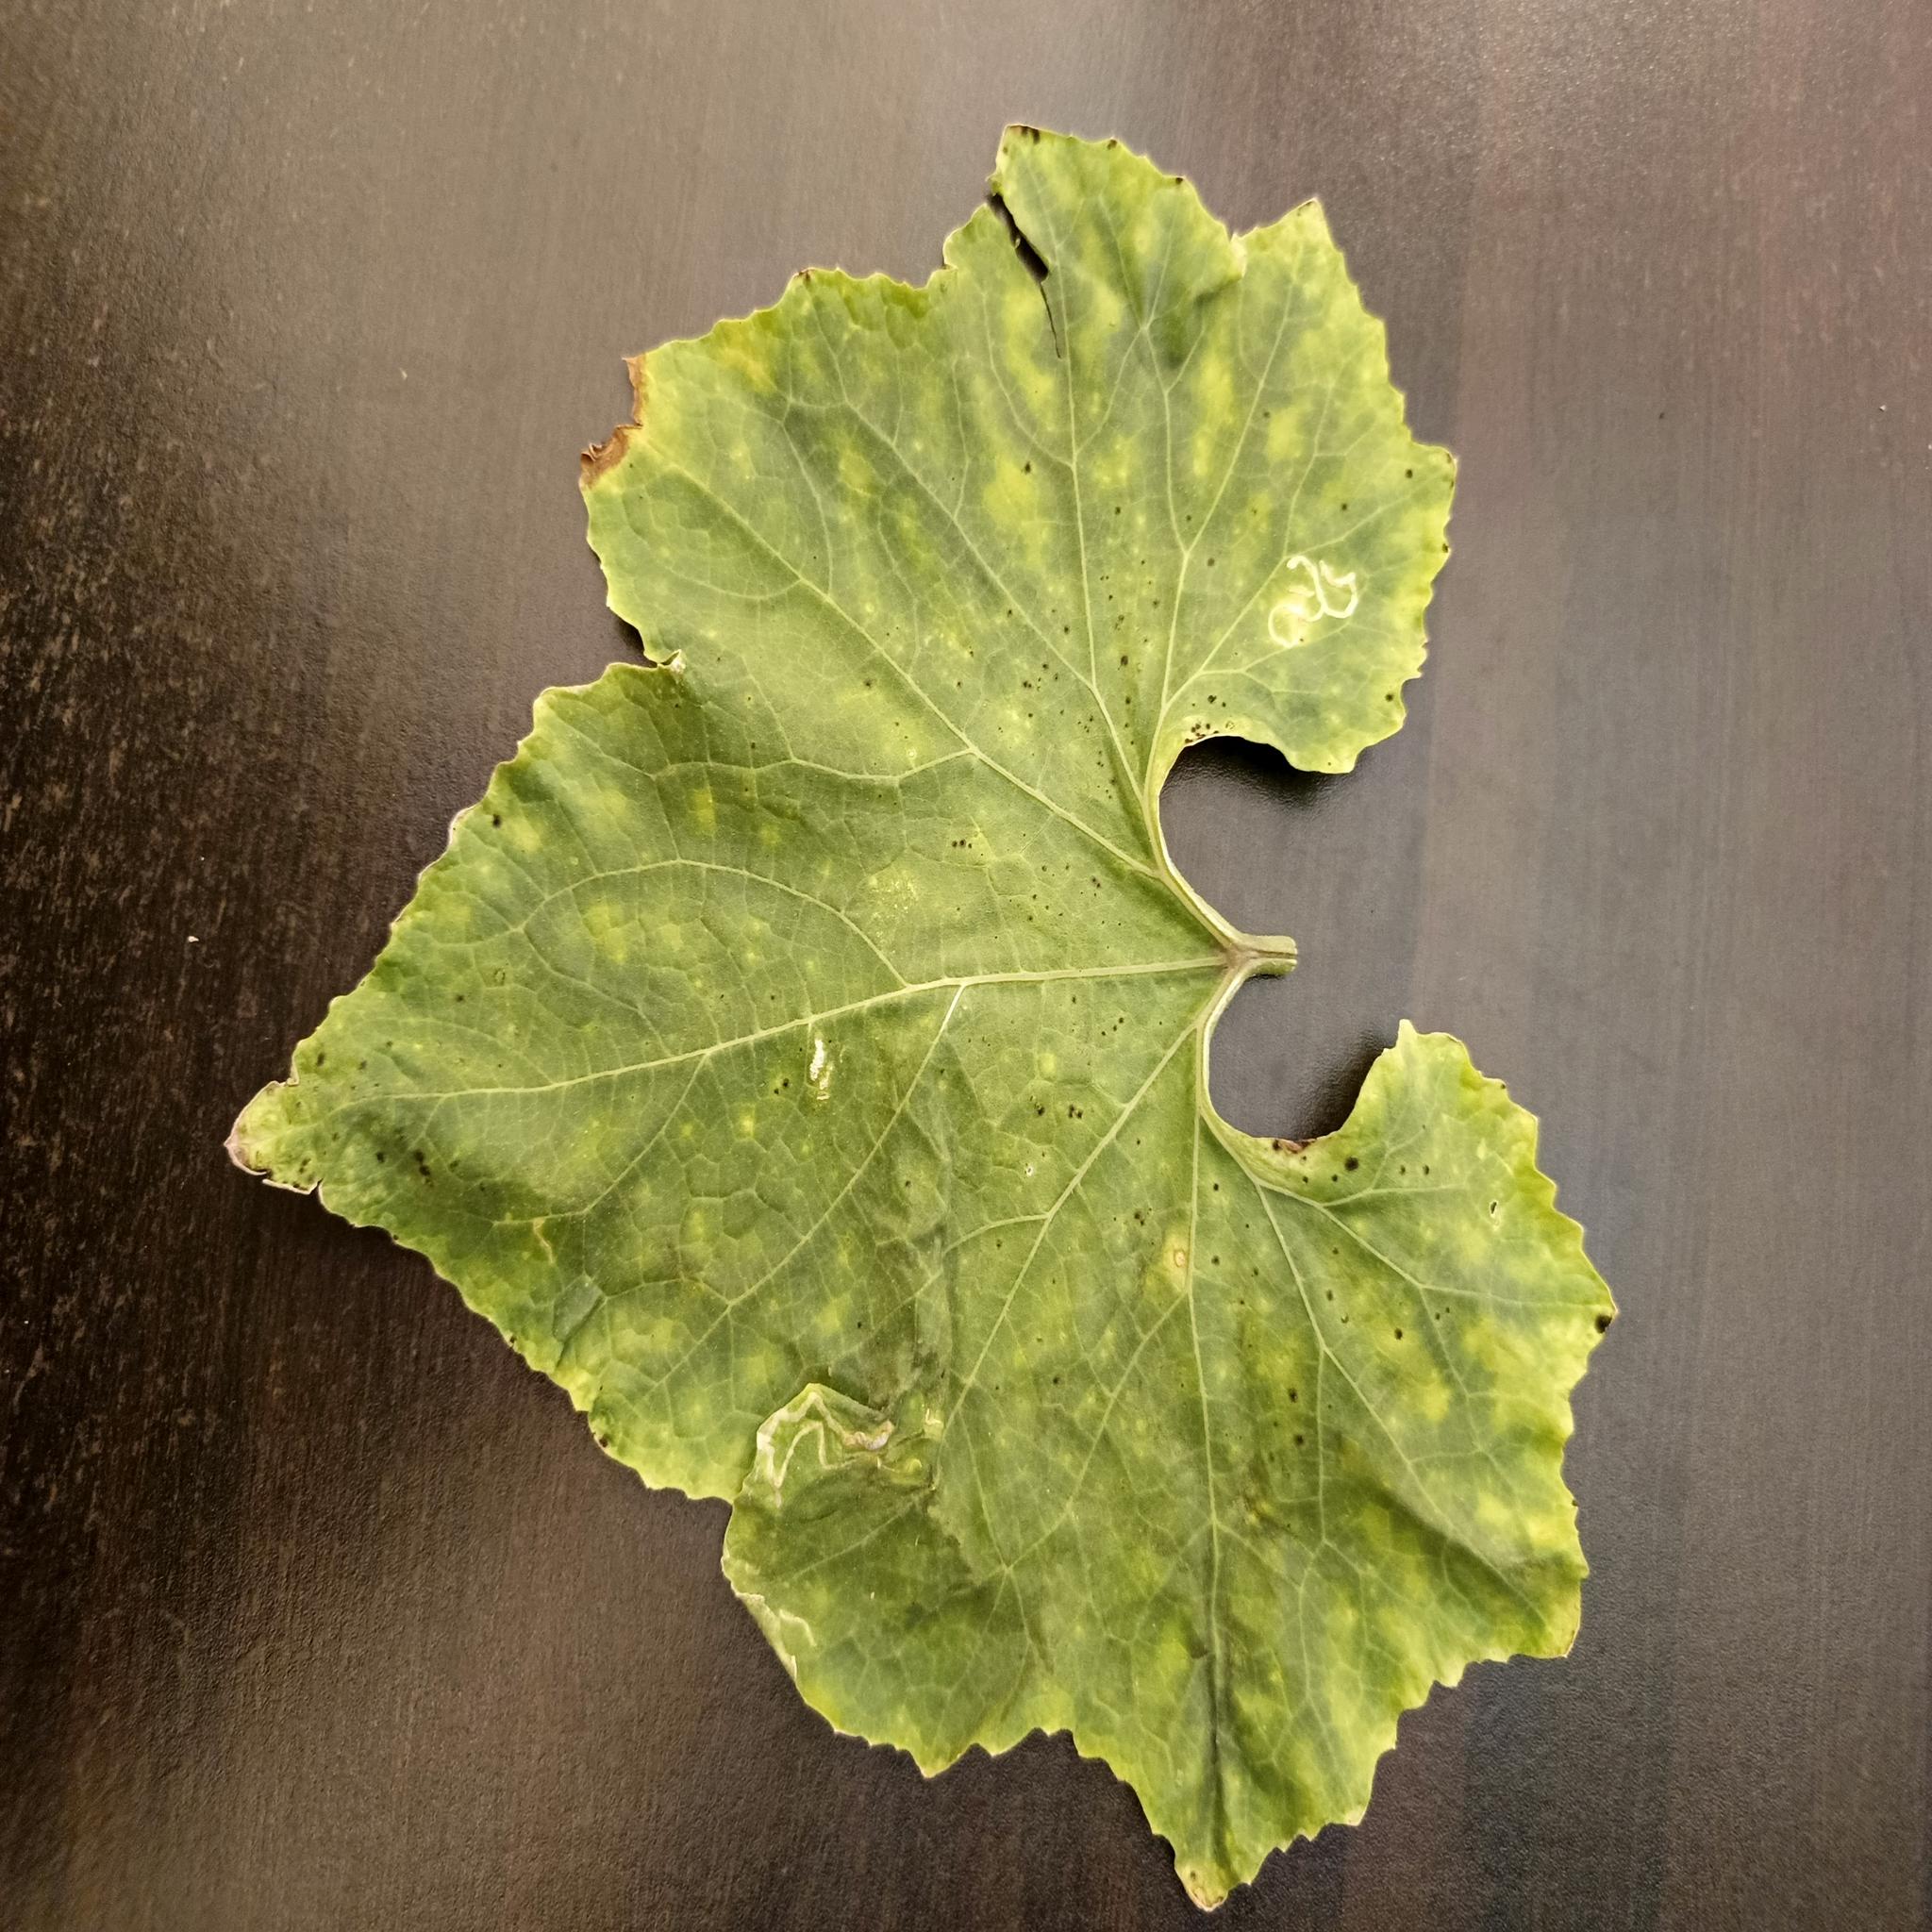
Label: Leaf miner